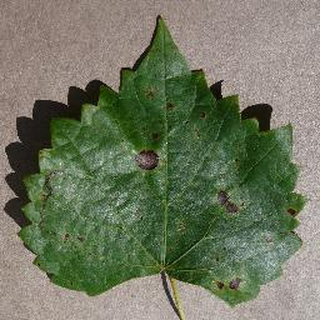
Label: grape_black_rot